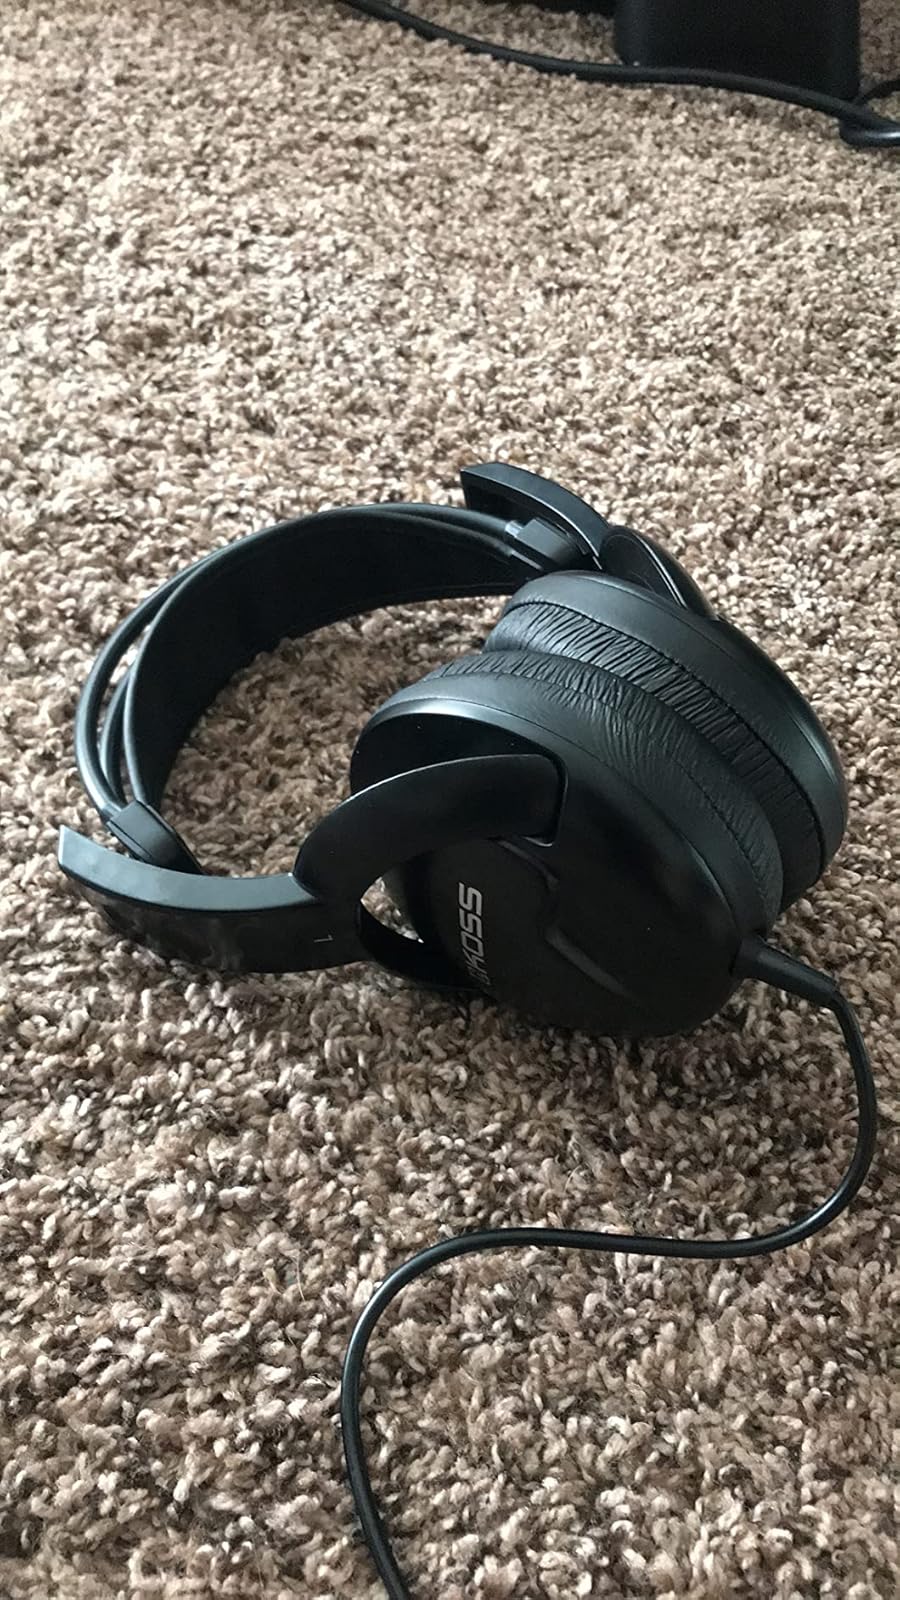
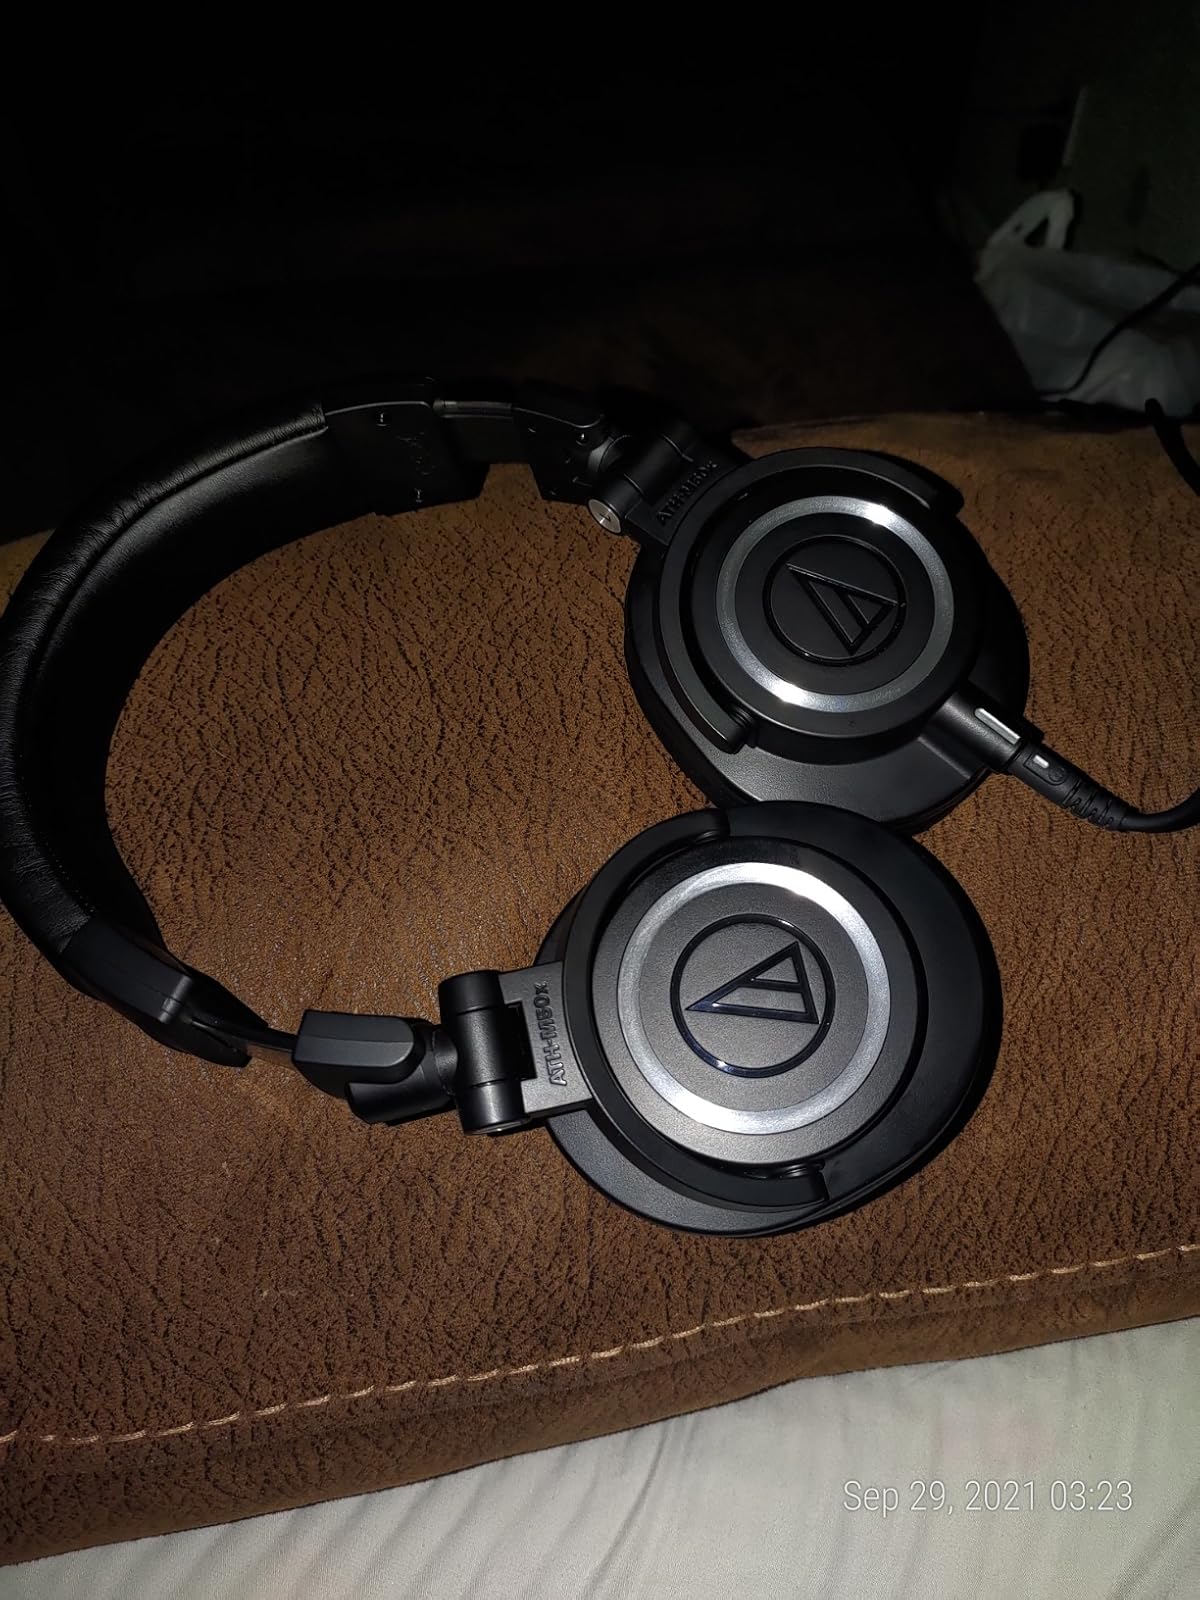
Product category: headphones
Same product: no